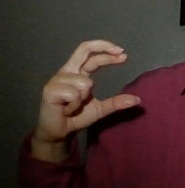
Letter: thal